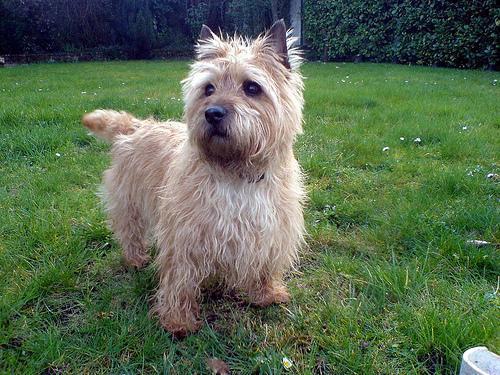
cairn